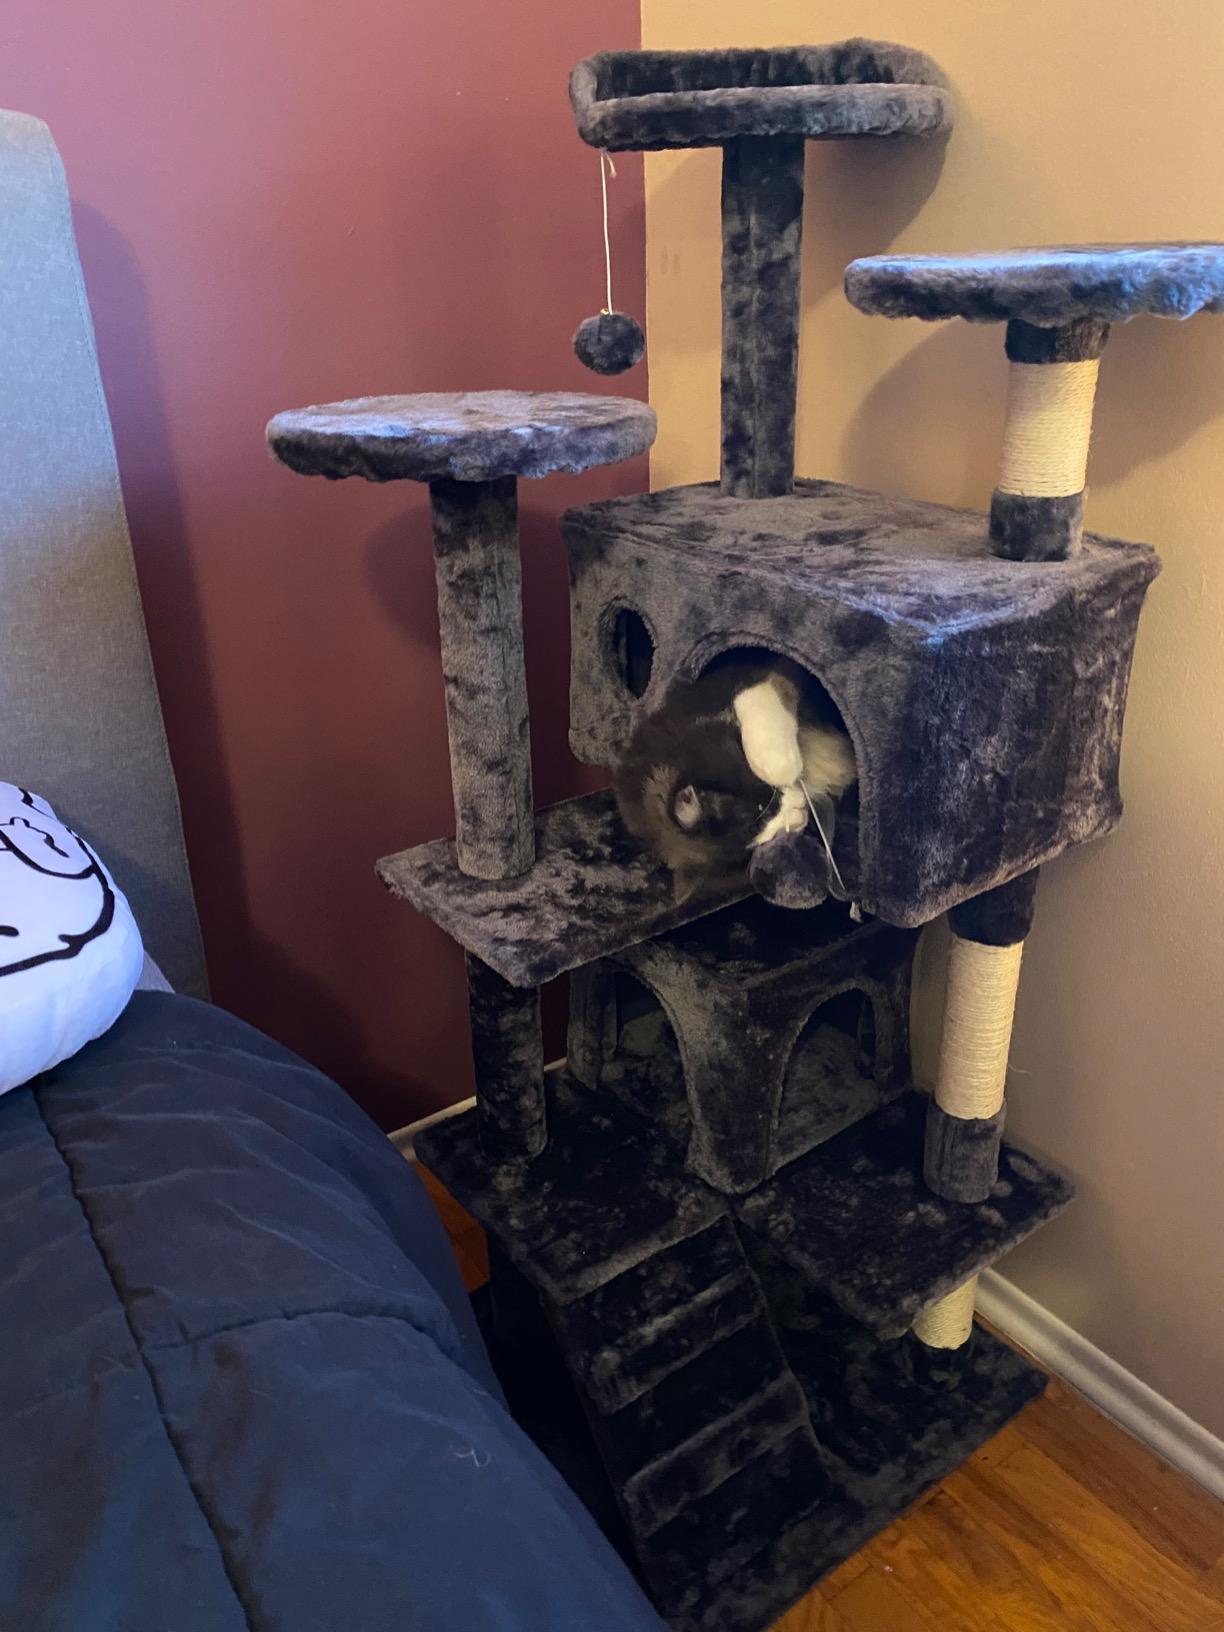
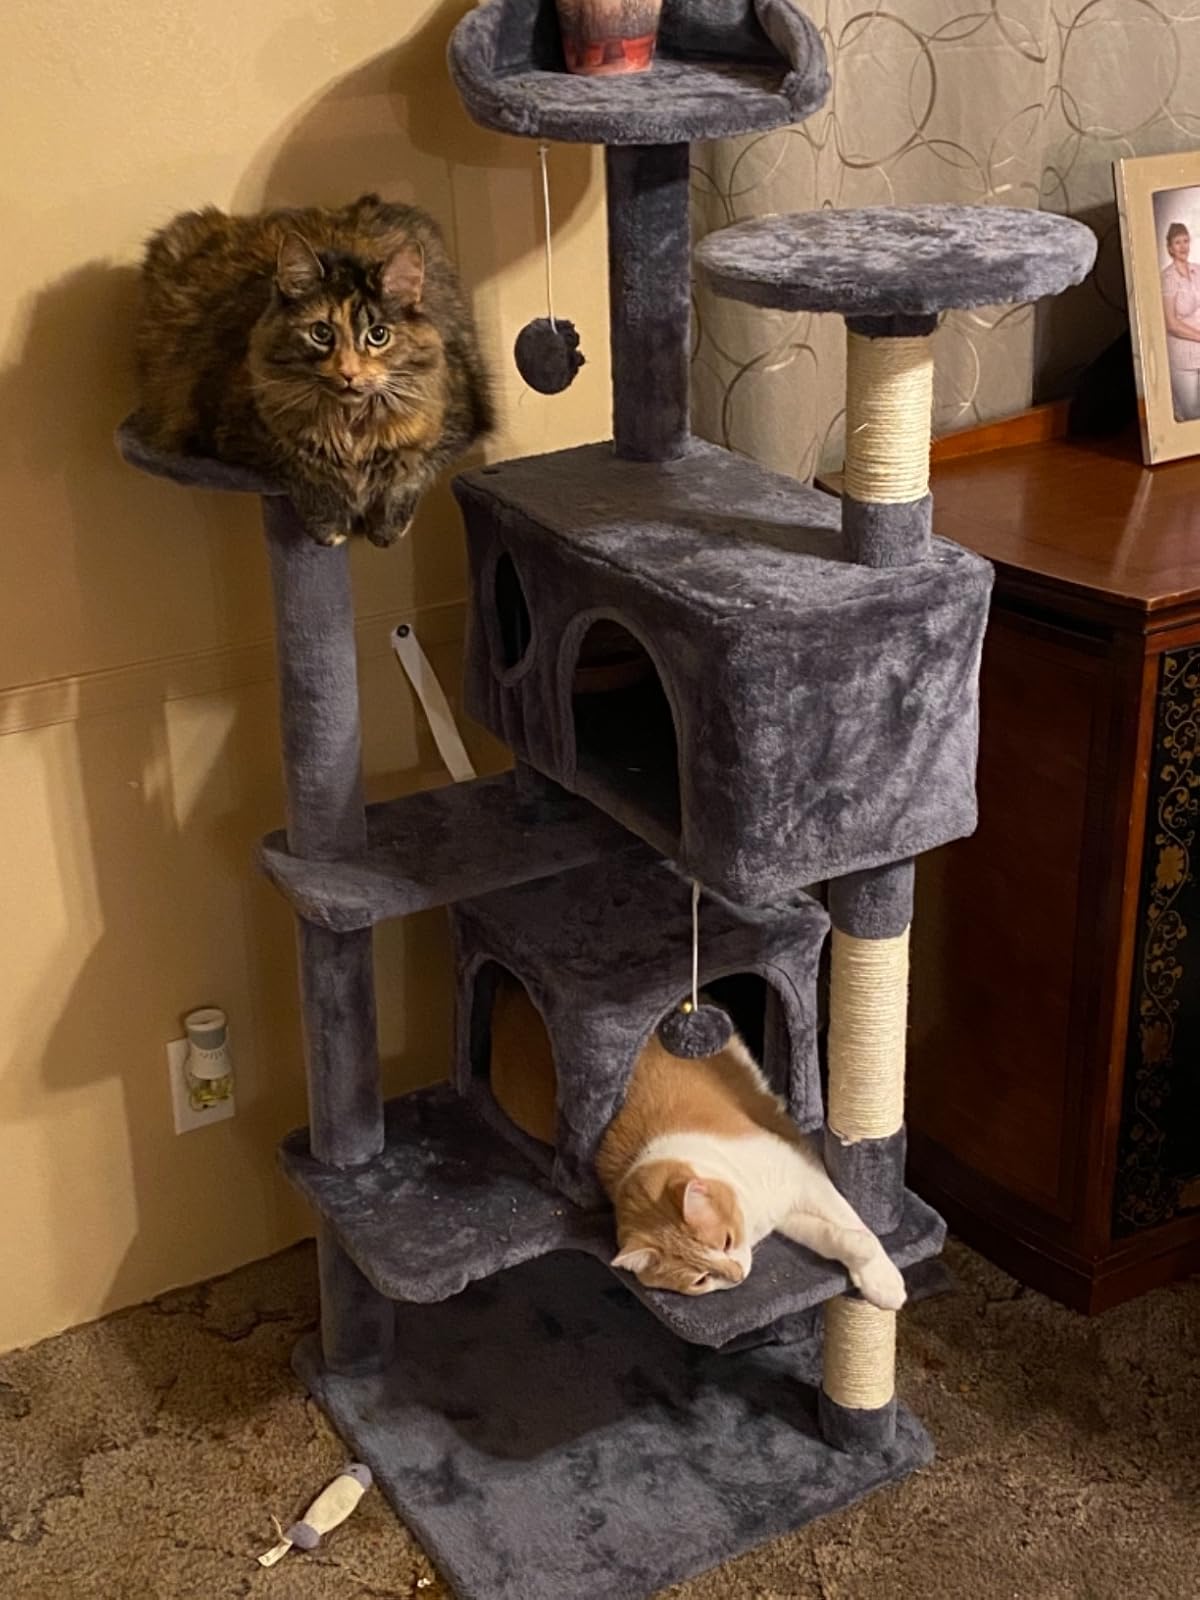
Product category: items_cat tree
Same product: yes